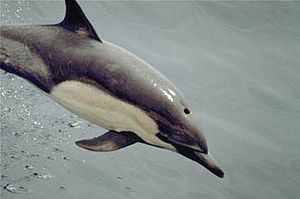
Almindelig delfin
Almindelig delfin, også kaldet kortnæbbet almindelig delfin, er en pattedyrart i slægten Delphinus. Den forekommer i have over hele verden. Den betragtedes frem til 1990'erne som den eneste art i slægten almindelige delfiner, men langnæbbet almindelig delfin regnes nu som en selvstændig art.